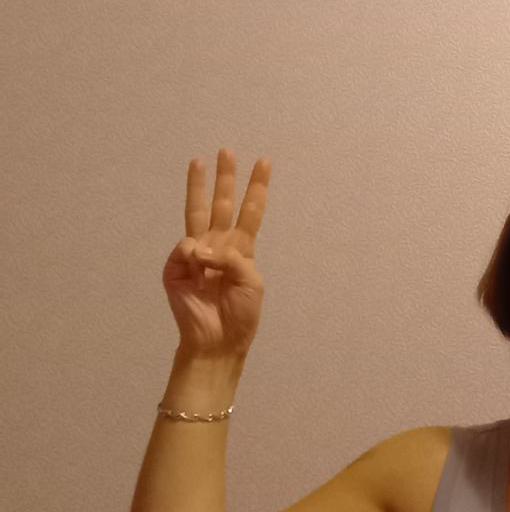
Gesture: three